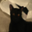
Label: cat